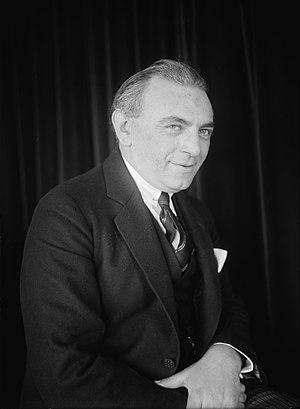
Ignaz Friedman (1882–1948), pianiste et compositeur polonais. Русский: Игнац Фридман (1882–1948), польский пианист и композитор.
9 janvier : la Symphonie nᵒ 3 de Walter Piston, créée par l'Orchestre symphonique de Boston sous la direction de Serge Koussevitzky.
Ignaz Friedman est né Solomon Isaac Freudman en yiddish : שְׁלֹמֹה יִצְחָק פֿרײדמאַן le 13 février 1882 à Podgórze près de Cracovie et mort le 26 janvier 1948 à Sydney. Friedman un pianiste polonais de renommée mondiale et un compositeur de petites pièces pour piano.